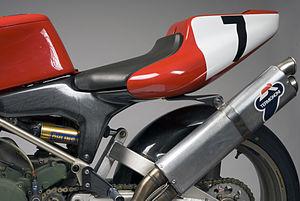
La Supermono est une moto de type monocylindre sportive à quatre temps de 549 cm³ de la marque italienne Ducati, présentée pour la première fois au salon de Cologne de 1992 et sortie en nombre très limité en 1994 et jusqu'en 1997.